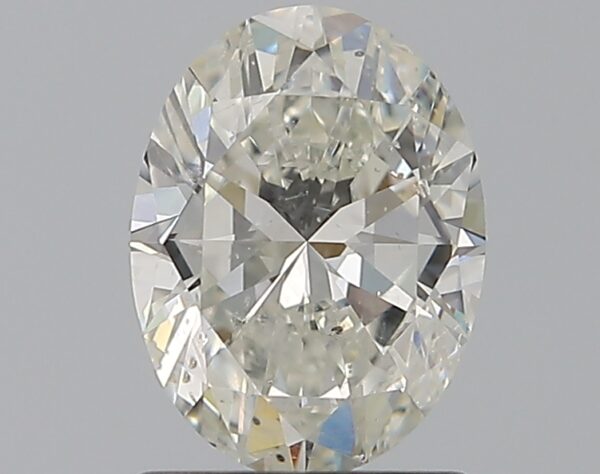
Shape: oval
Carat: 1.2
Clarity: SI2
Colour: I
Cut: VG
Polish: EX
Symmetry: VG
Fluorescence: M
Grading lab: GIA
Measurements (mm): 7.98 x 5.99 x 3.81